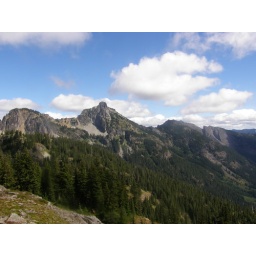
Hibox from from rock area lunch stop near high point on Lila lake trail.